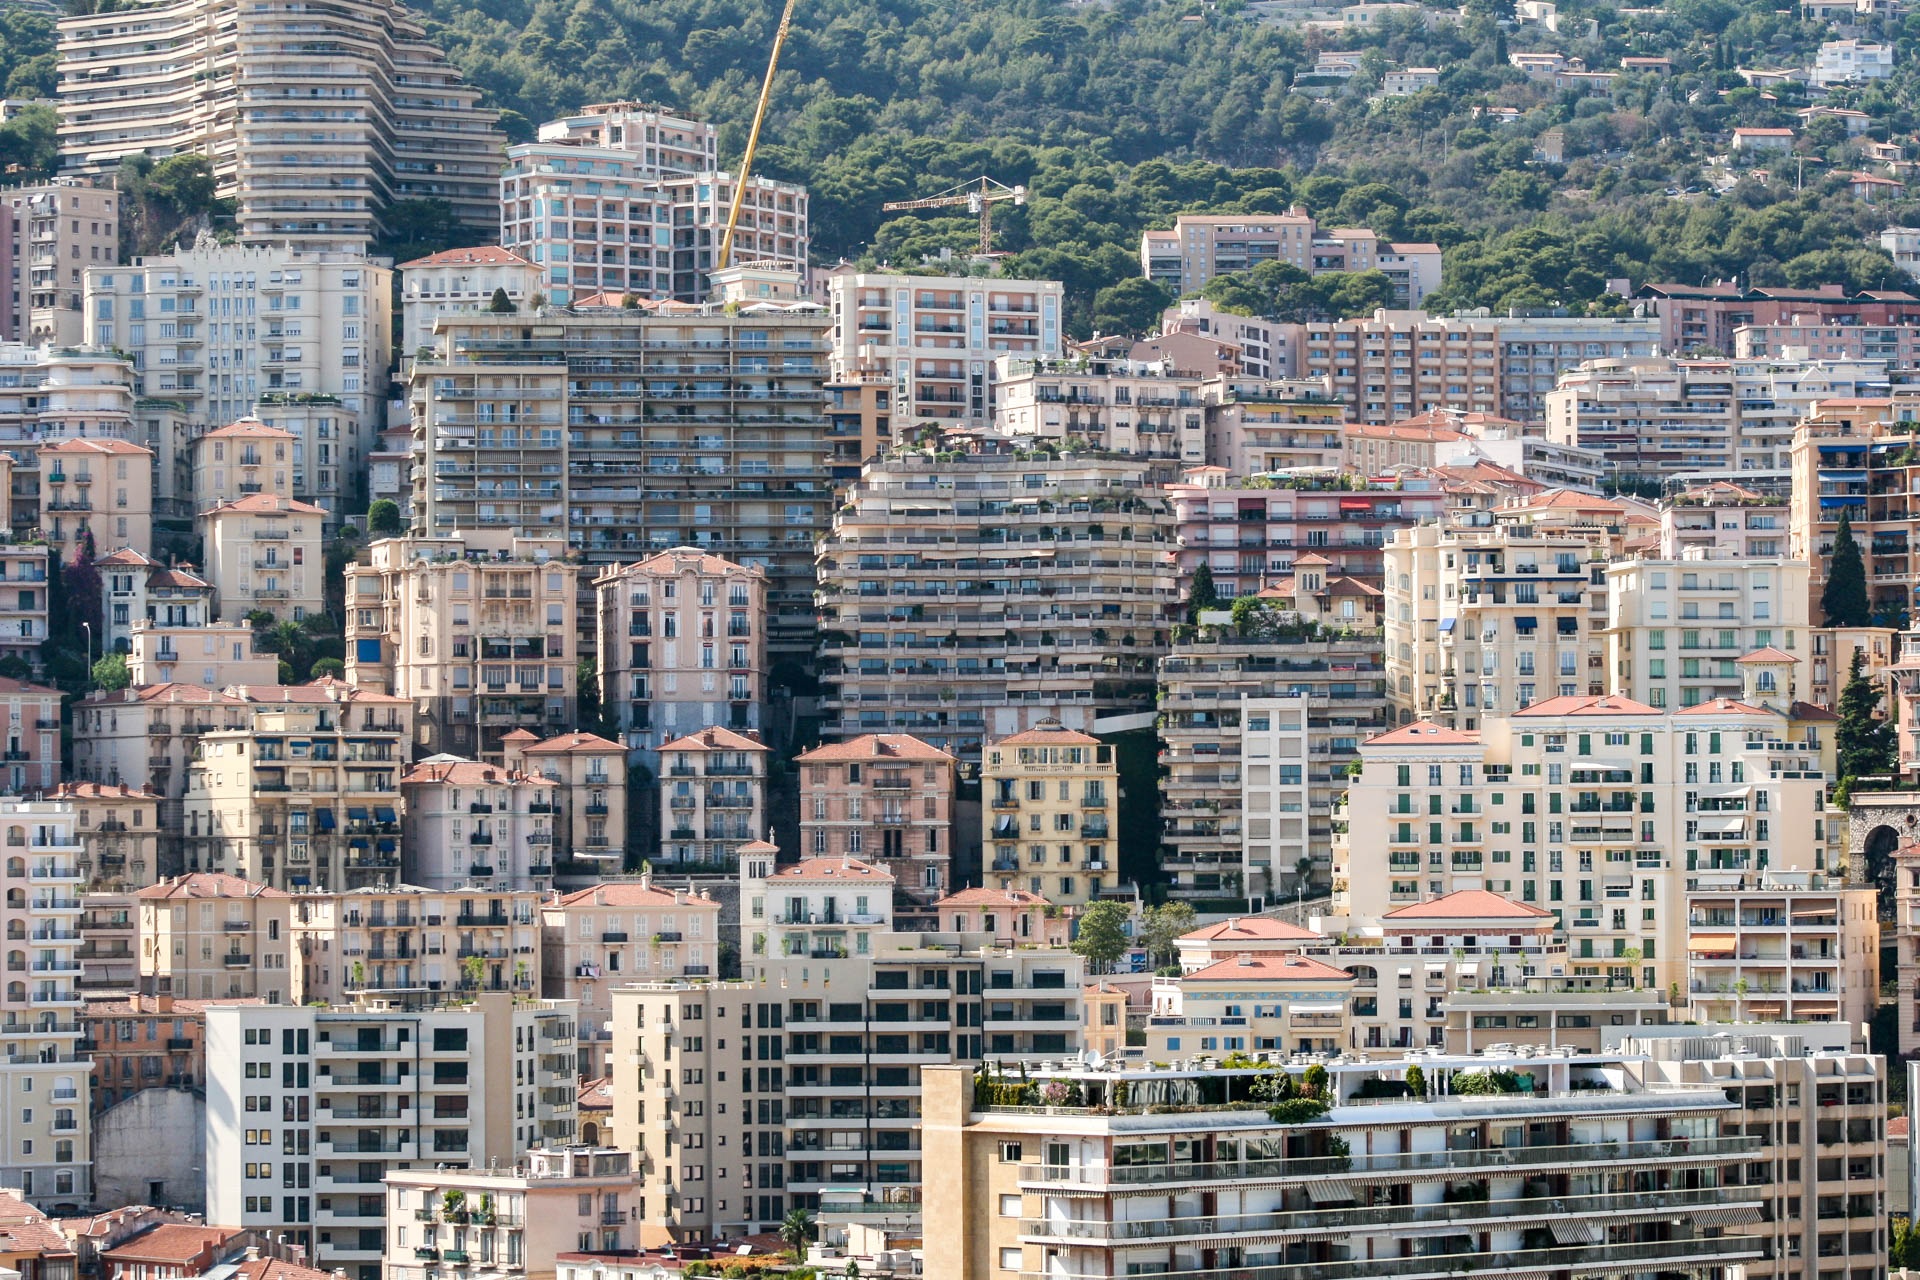
architecture, skyline, town, city, skyscraper, cityscape, downtown, live, suburb, facade, tower block, monaco, pushed, metropolis, neighbourhood, bird's eye view, principality of, aerial photography, hillside location, urban area, residential area, human settlement, metropolitan area, grimaldi